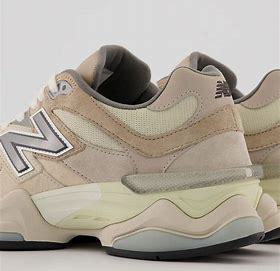
Brand: New
Model: Balance New Balance 9060